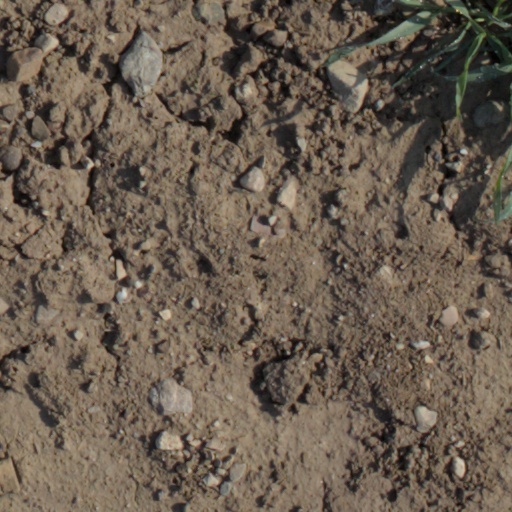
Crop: wheat